Ragnar Hoen

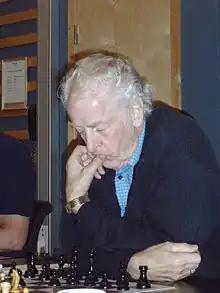
Ragnar Hoen in 2007

Ragnar Hoen (5 October 1940 – 6 July 2019) was a Norwegian chess FIDE Master (FM), three-time Norwegian Chess Championship winner (1963, 1978, 1981), and Nordic Chess Championship winner (1967).